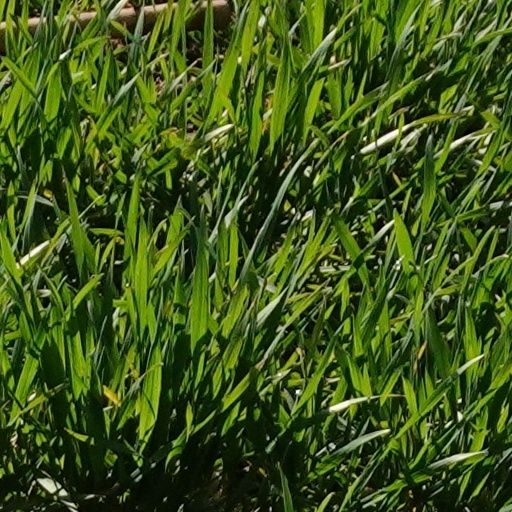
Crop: wheat